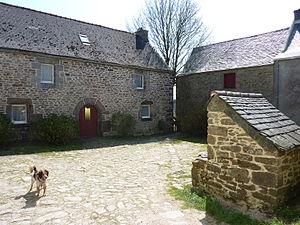
La Feuillée [la fœje]est une commune du département du Finistère, dans la région Bretagne, en France. Ses habitants sont les Feuillantins et les Feuillantines. Elle fait partie de Monts d'Arrée Communauté. C'est la plus haute commune de Bretagne, incluse dans le parc naturel régional d'Armorique.